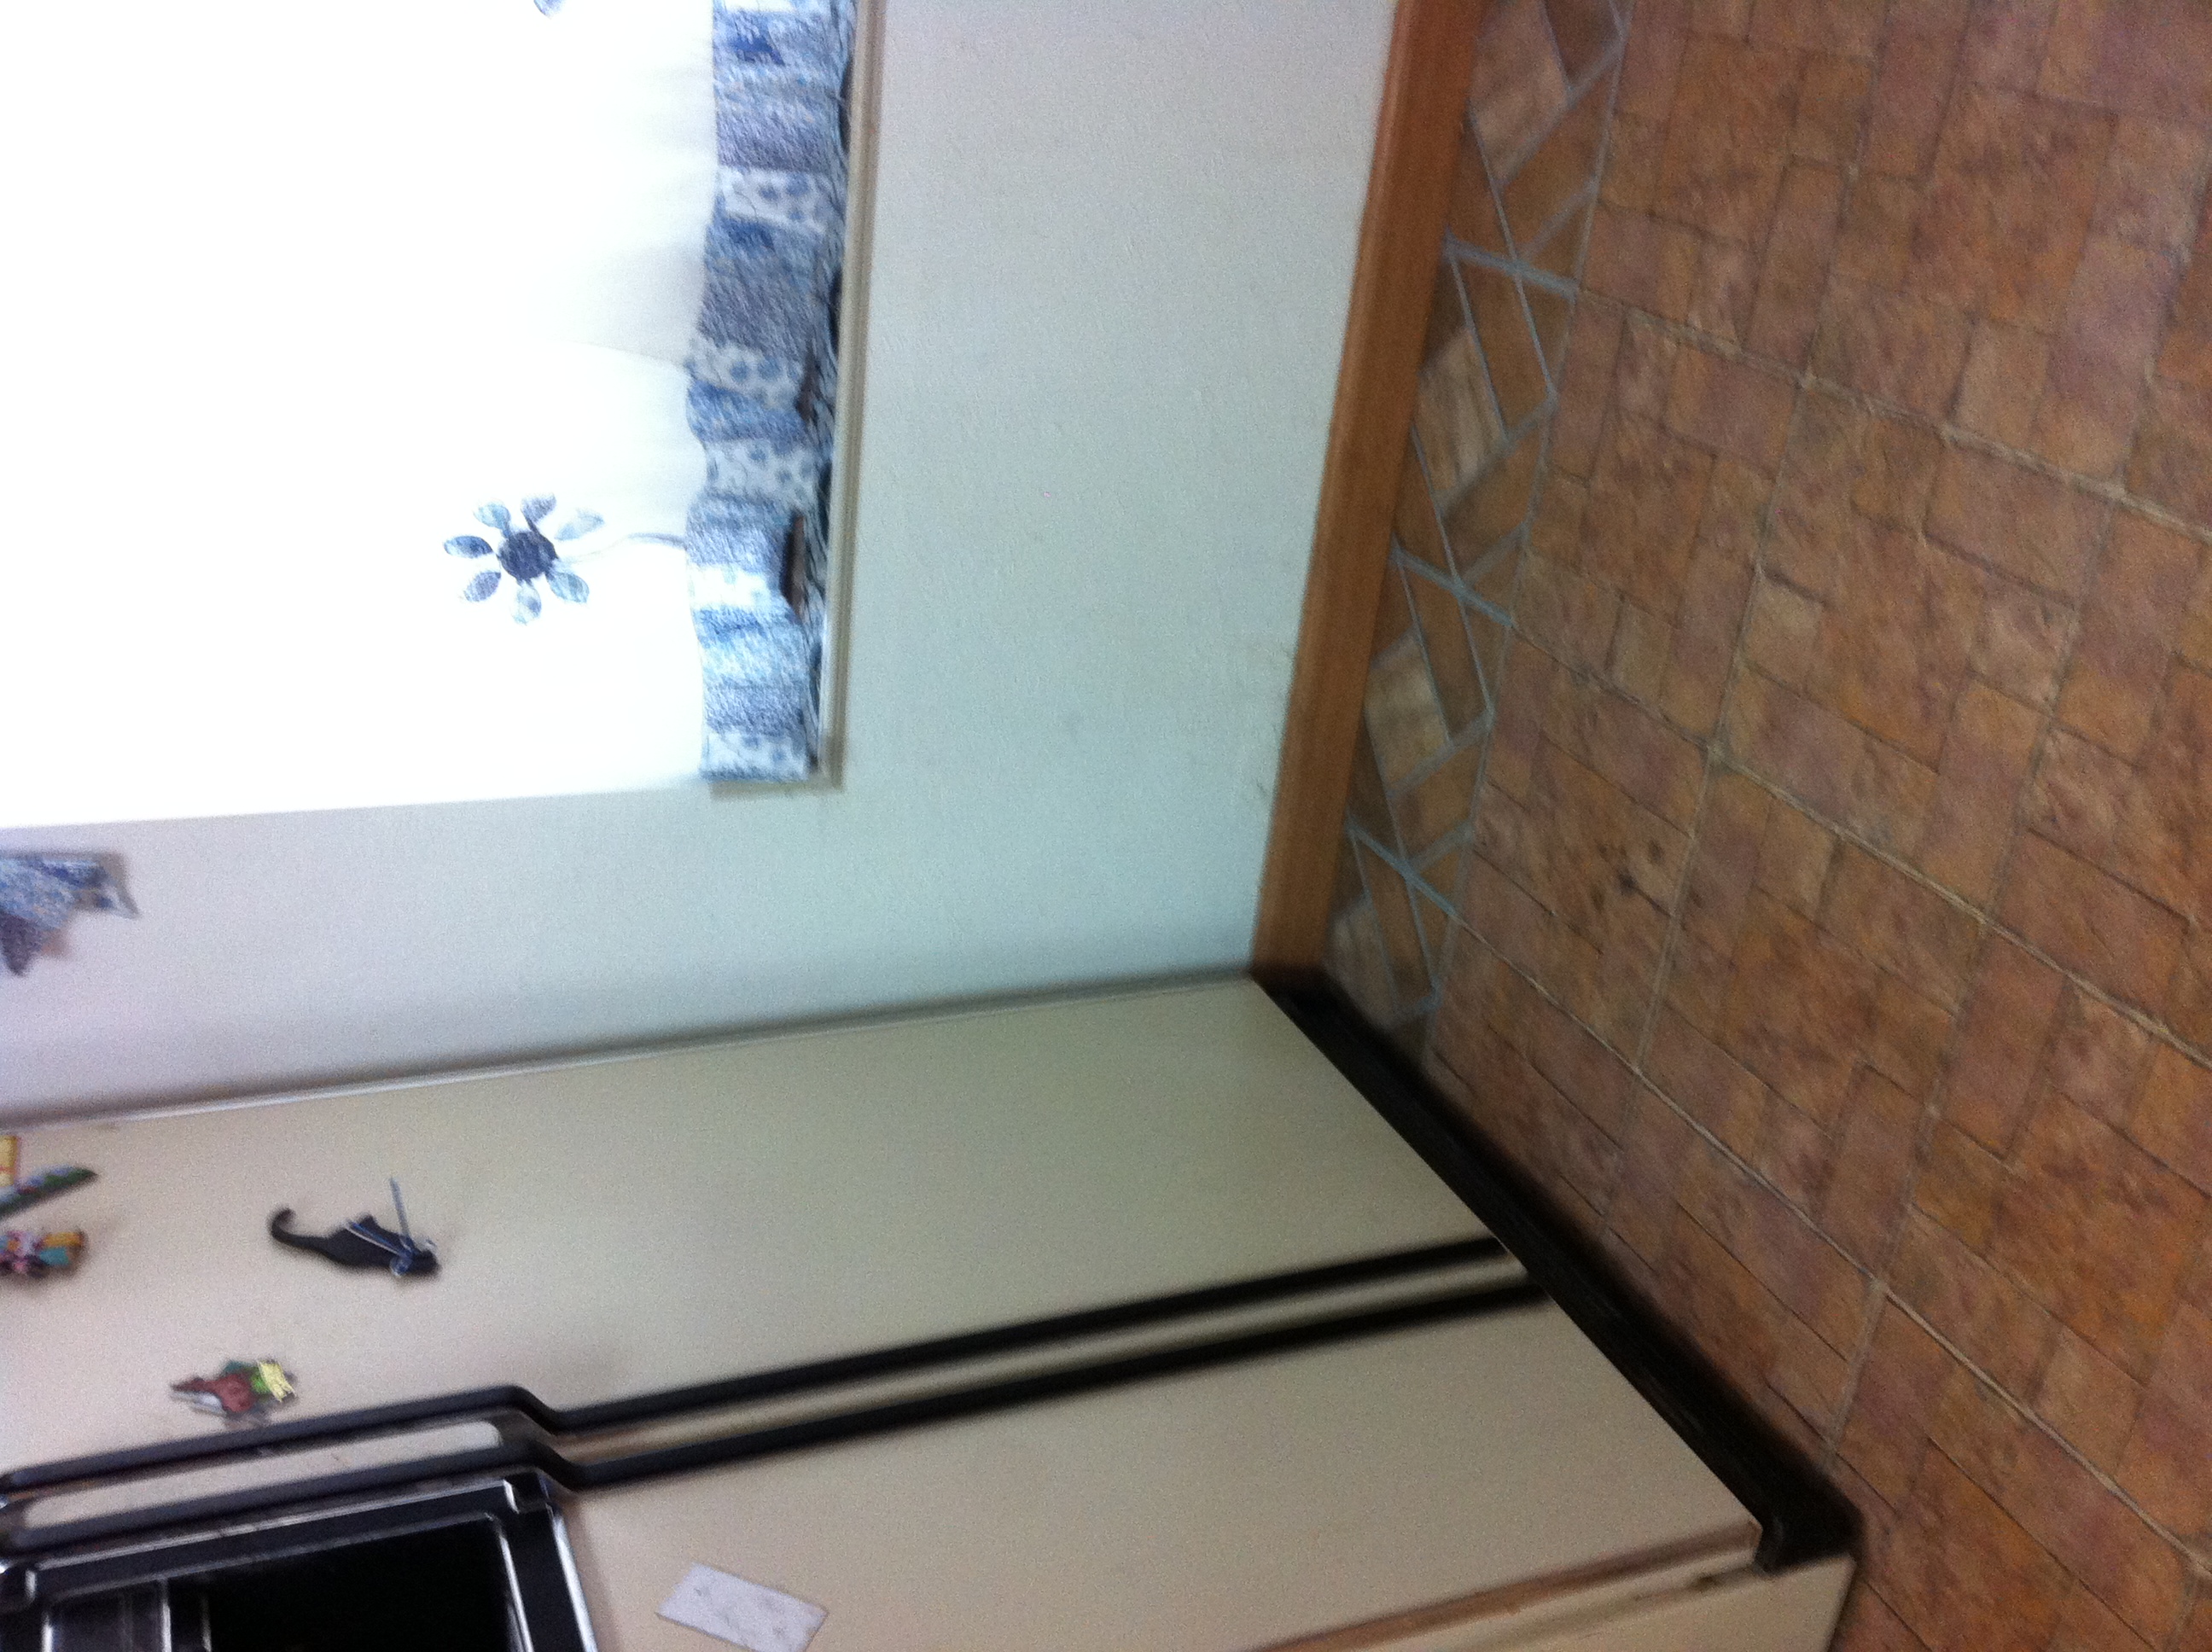Question: What colors are in the pattern on this dress?
Answer: unanswerable